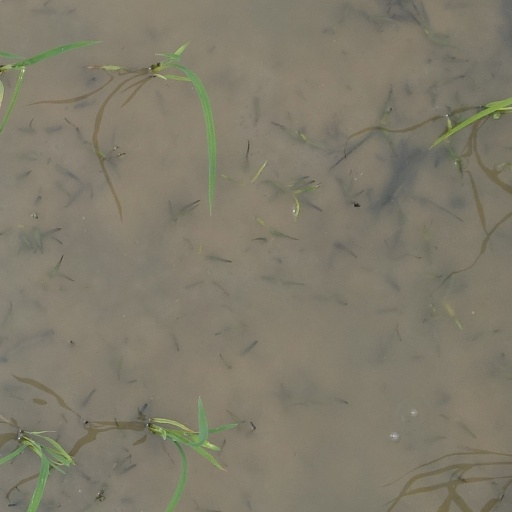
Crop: rice